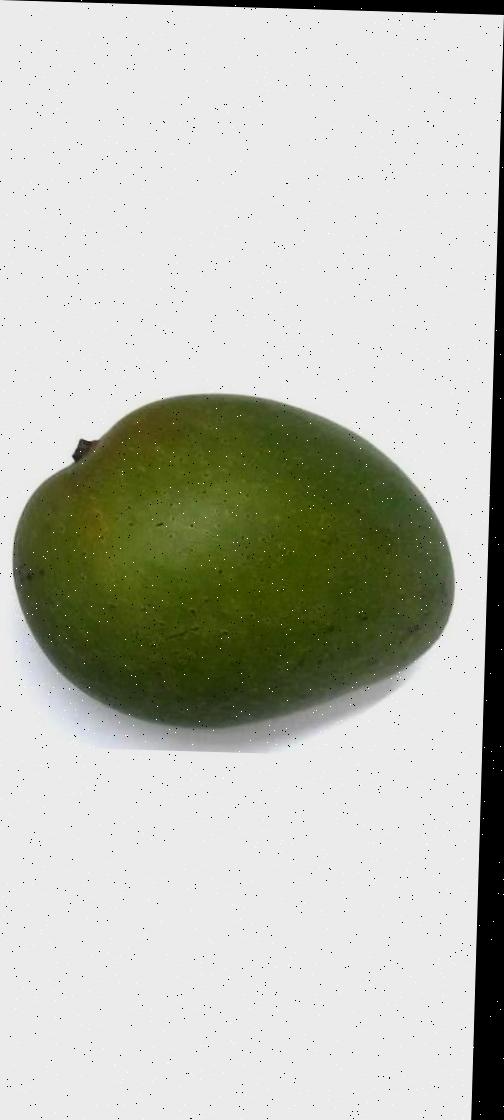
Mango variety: Ashshina Zhinuk